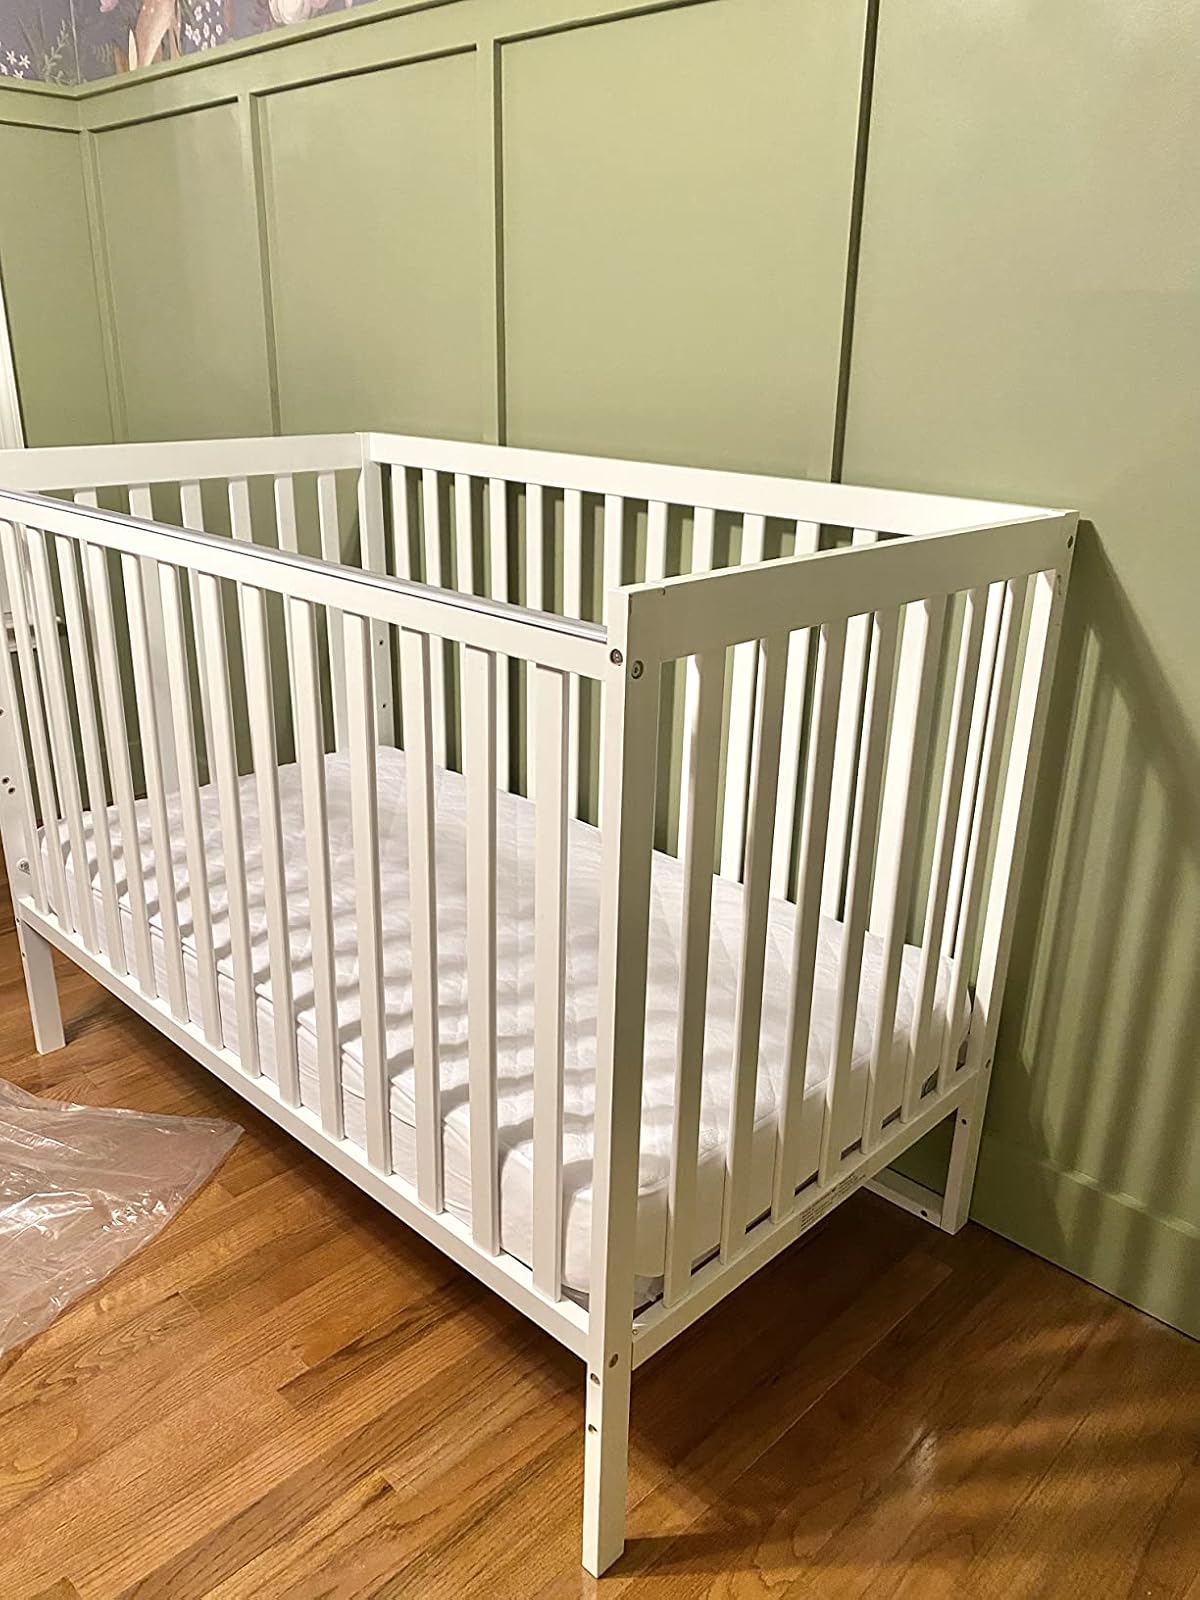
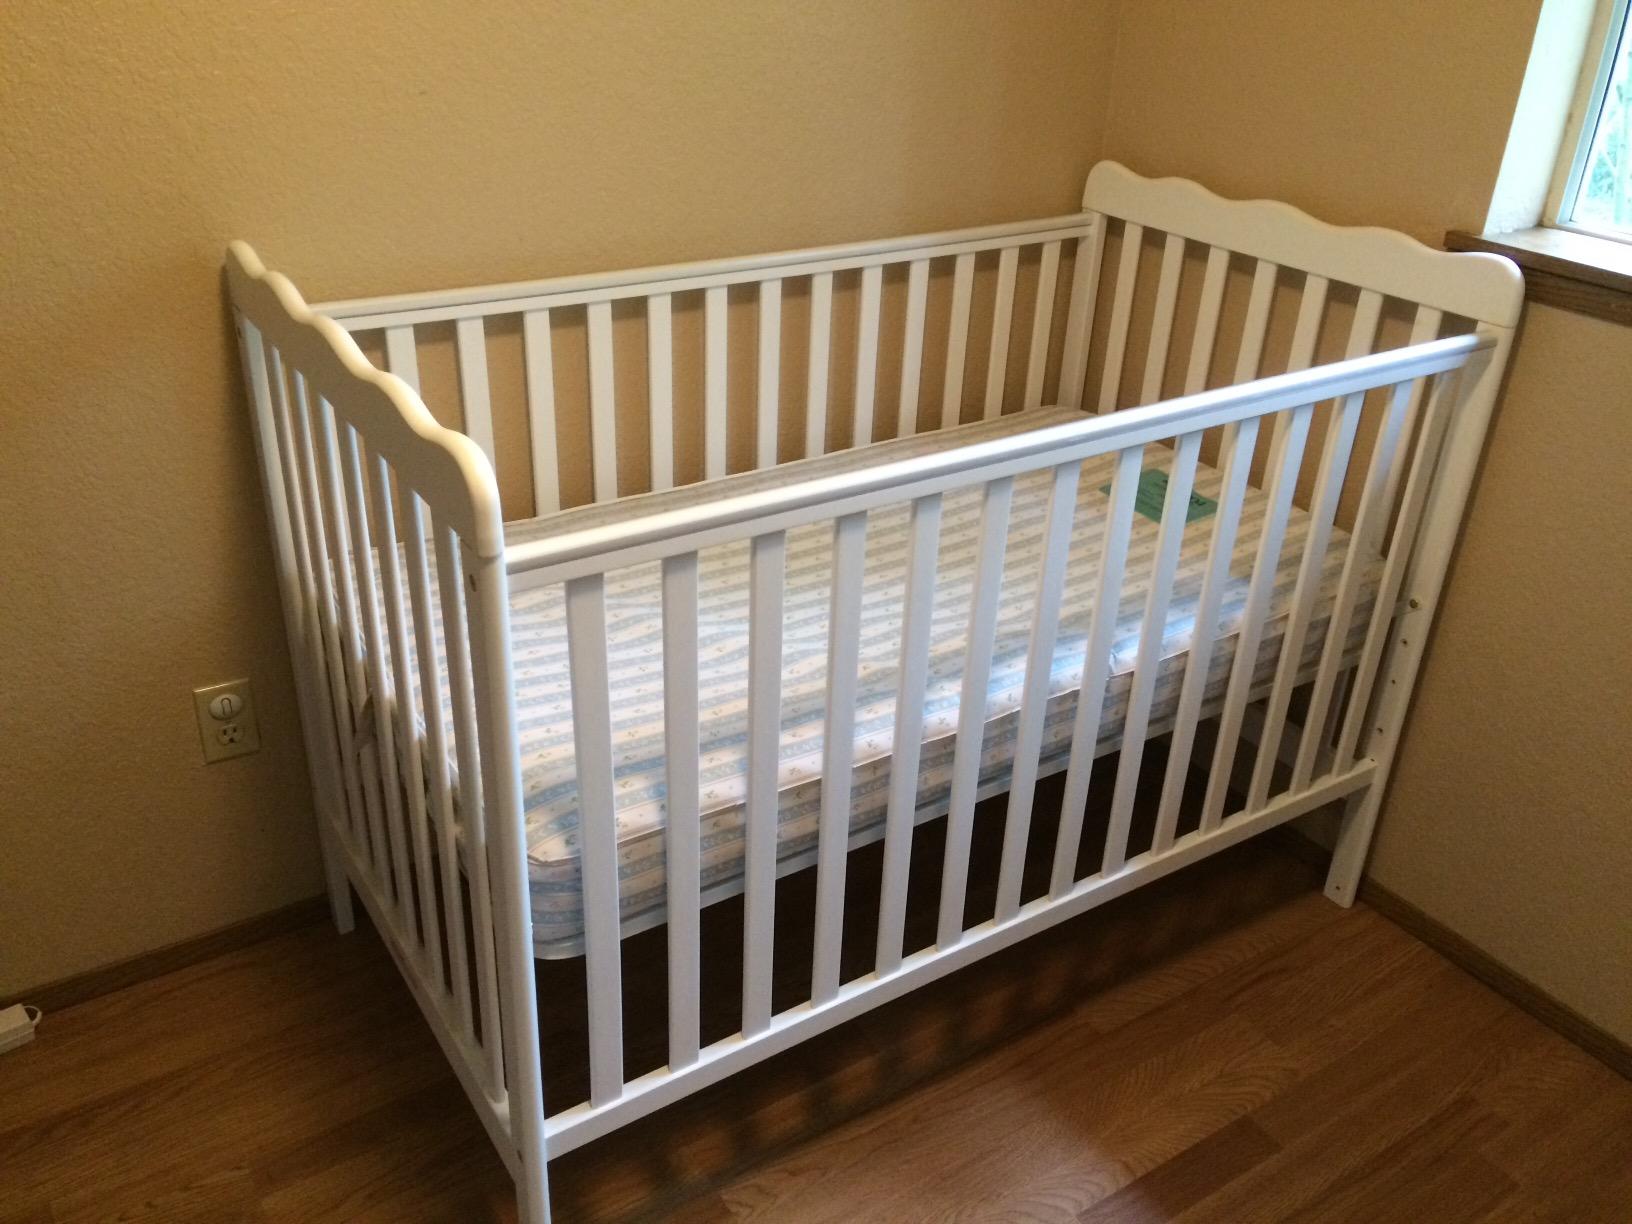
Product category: products_crib
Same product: no